Kaypro

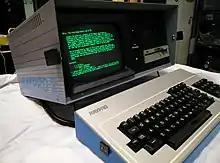
A Kaypro II displaying the Kaypro Wikipedia page using Lynx over a serial connection

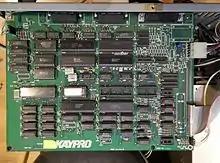
A Kaypro II motherboard

The Kaypro II has a 2.5 MHz Zilog Z80 microprocessor; 64 KB of RAM; two single-sided 191 KB 5¼-inch floppy disk drives (named A: and B:); and an 80-column, green monochrome, 9" CRT that was praised for its size and clarity (in comparison, the Osborne 1 had a 5" display).